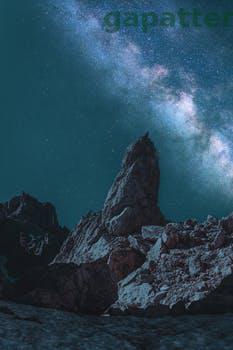
Label: Watermark